Olga Danilović

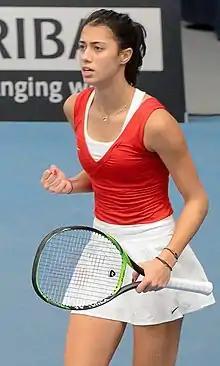
Danilović representing Serbia at the 2019 Fed Cup

Danilović made her Fed Cup debut in February 2018 in Group I of Fed Cup Europe/Africa Zone, winning all three singles matches, including a two set win over world No. 15, Anastasija Sevastova, in the promotional play-offs. The courageous performances for the national team earned Danilović a Fed Cup Heart Award and a cheque of $1,000 to be donated to a charity, which she chose to donate to University Children's Hospital in Belgrade.